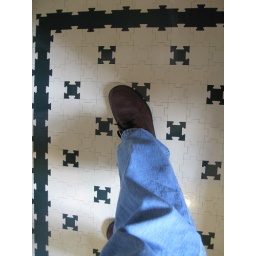
Puzzle floor in kitchen